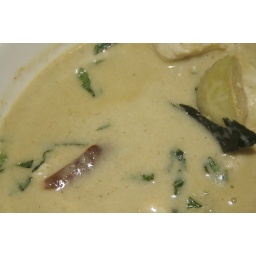
chicken in green curry